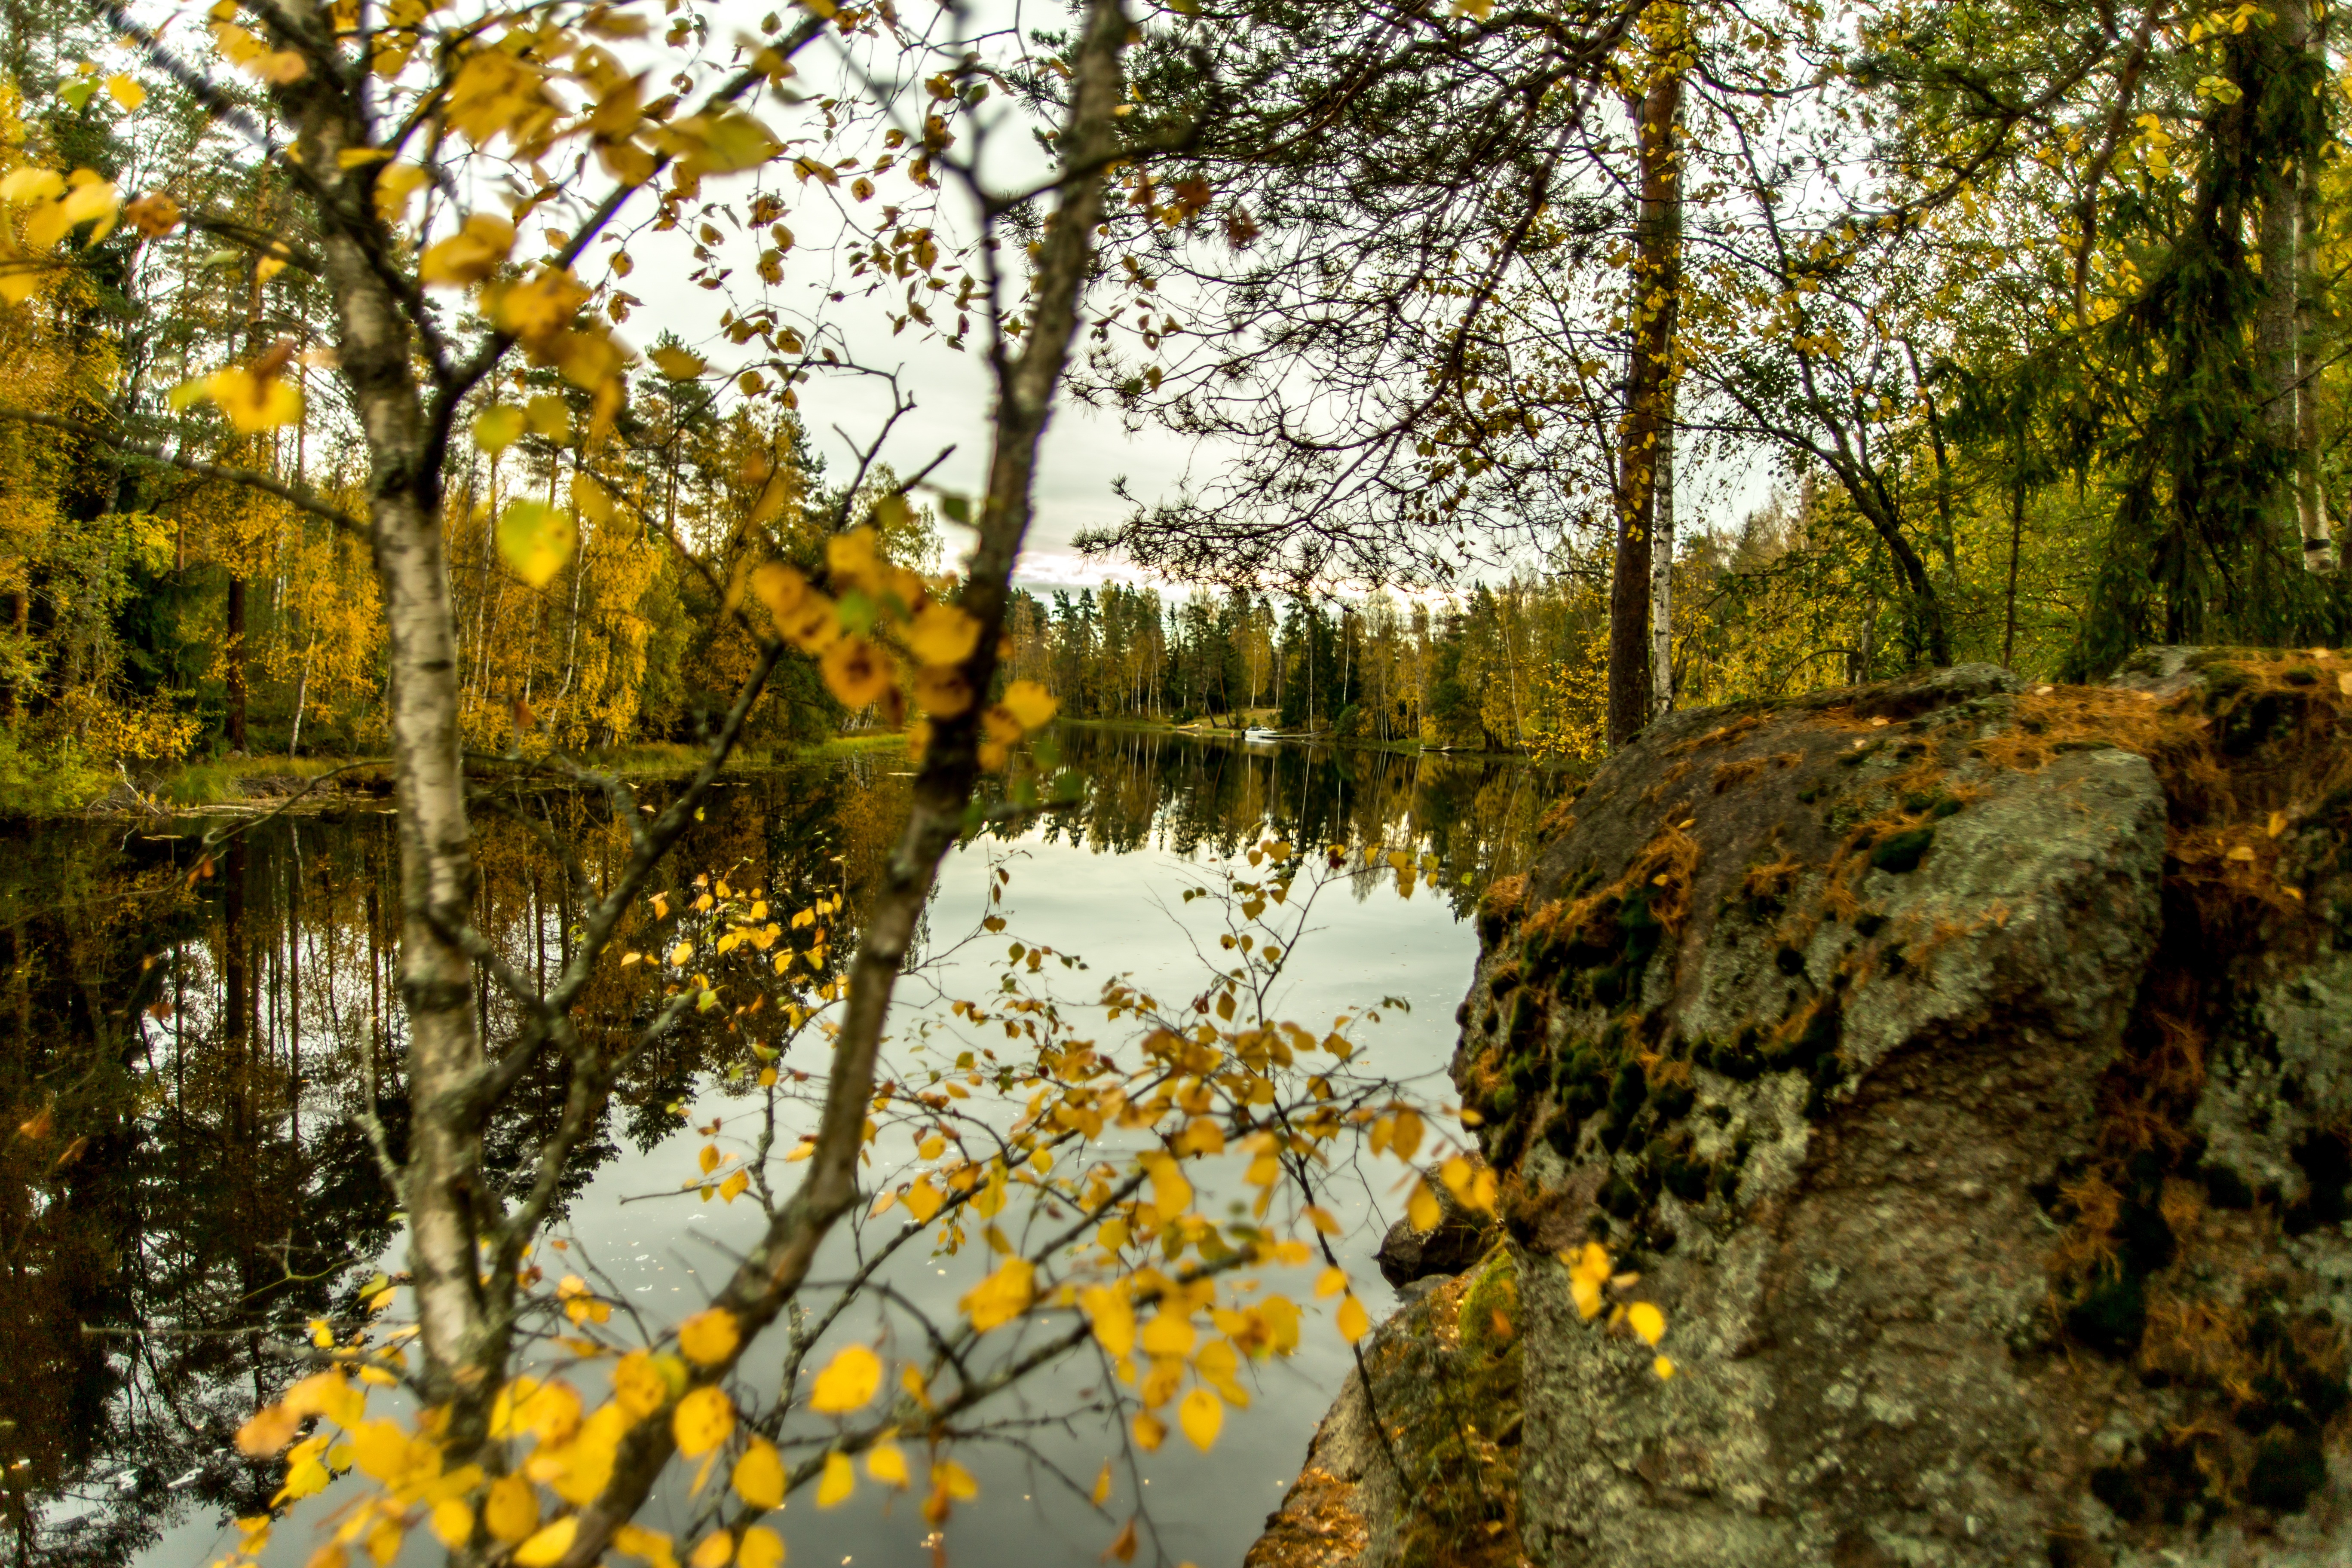
beach, landscape, tree, water, nature, forest, wilderness, branch, trail, sunlight, leaf, flower, lake, river, pond, stream, scenic, autumn, season, woodland, habitat, ecosystem, finnish, natural environment, woody plant